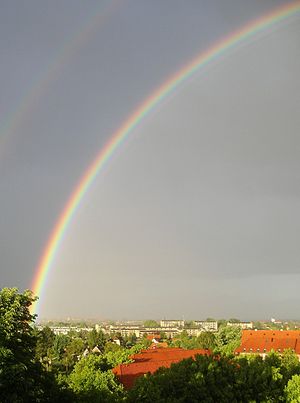
Høje Søborg Øst
Udsigt fra etagehuset af rækkehusene, med Vangede i baggrunden
Høje Søborg Øst er boligområde i Søborg der består af et fem-etagers etagehus med bagvedliggende rækkehuse i tre rækker, med tilhørende fællesareal med legeplads og boldbane. Underetagen består af butikker, mens resten af etagerne er leje-lejligheder.